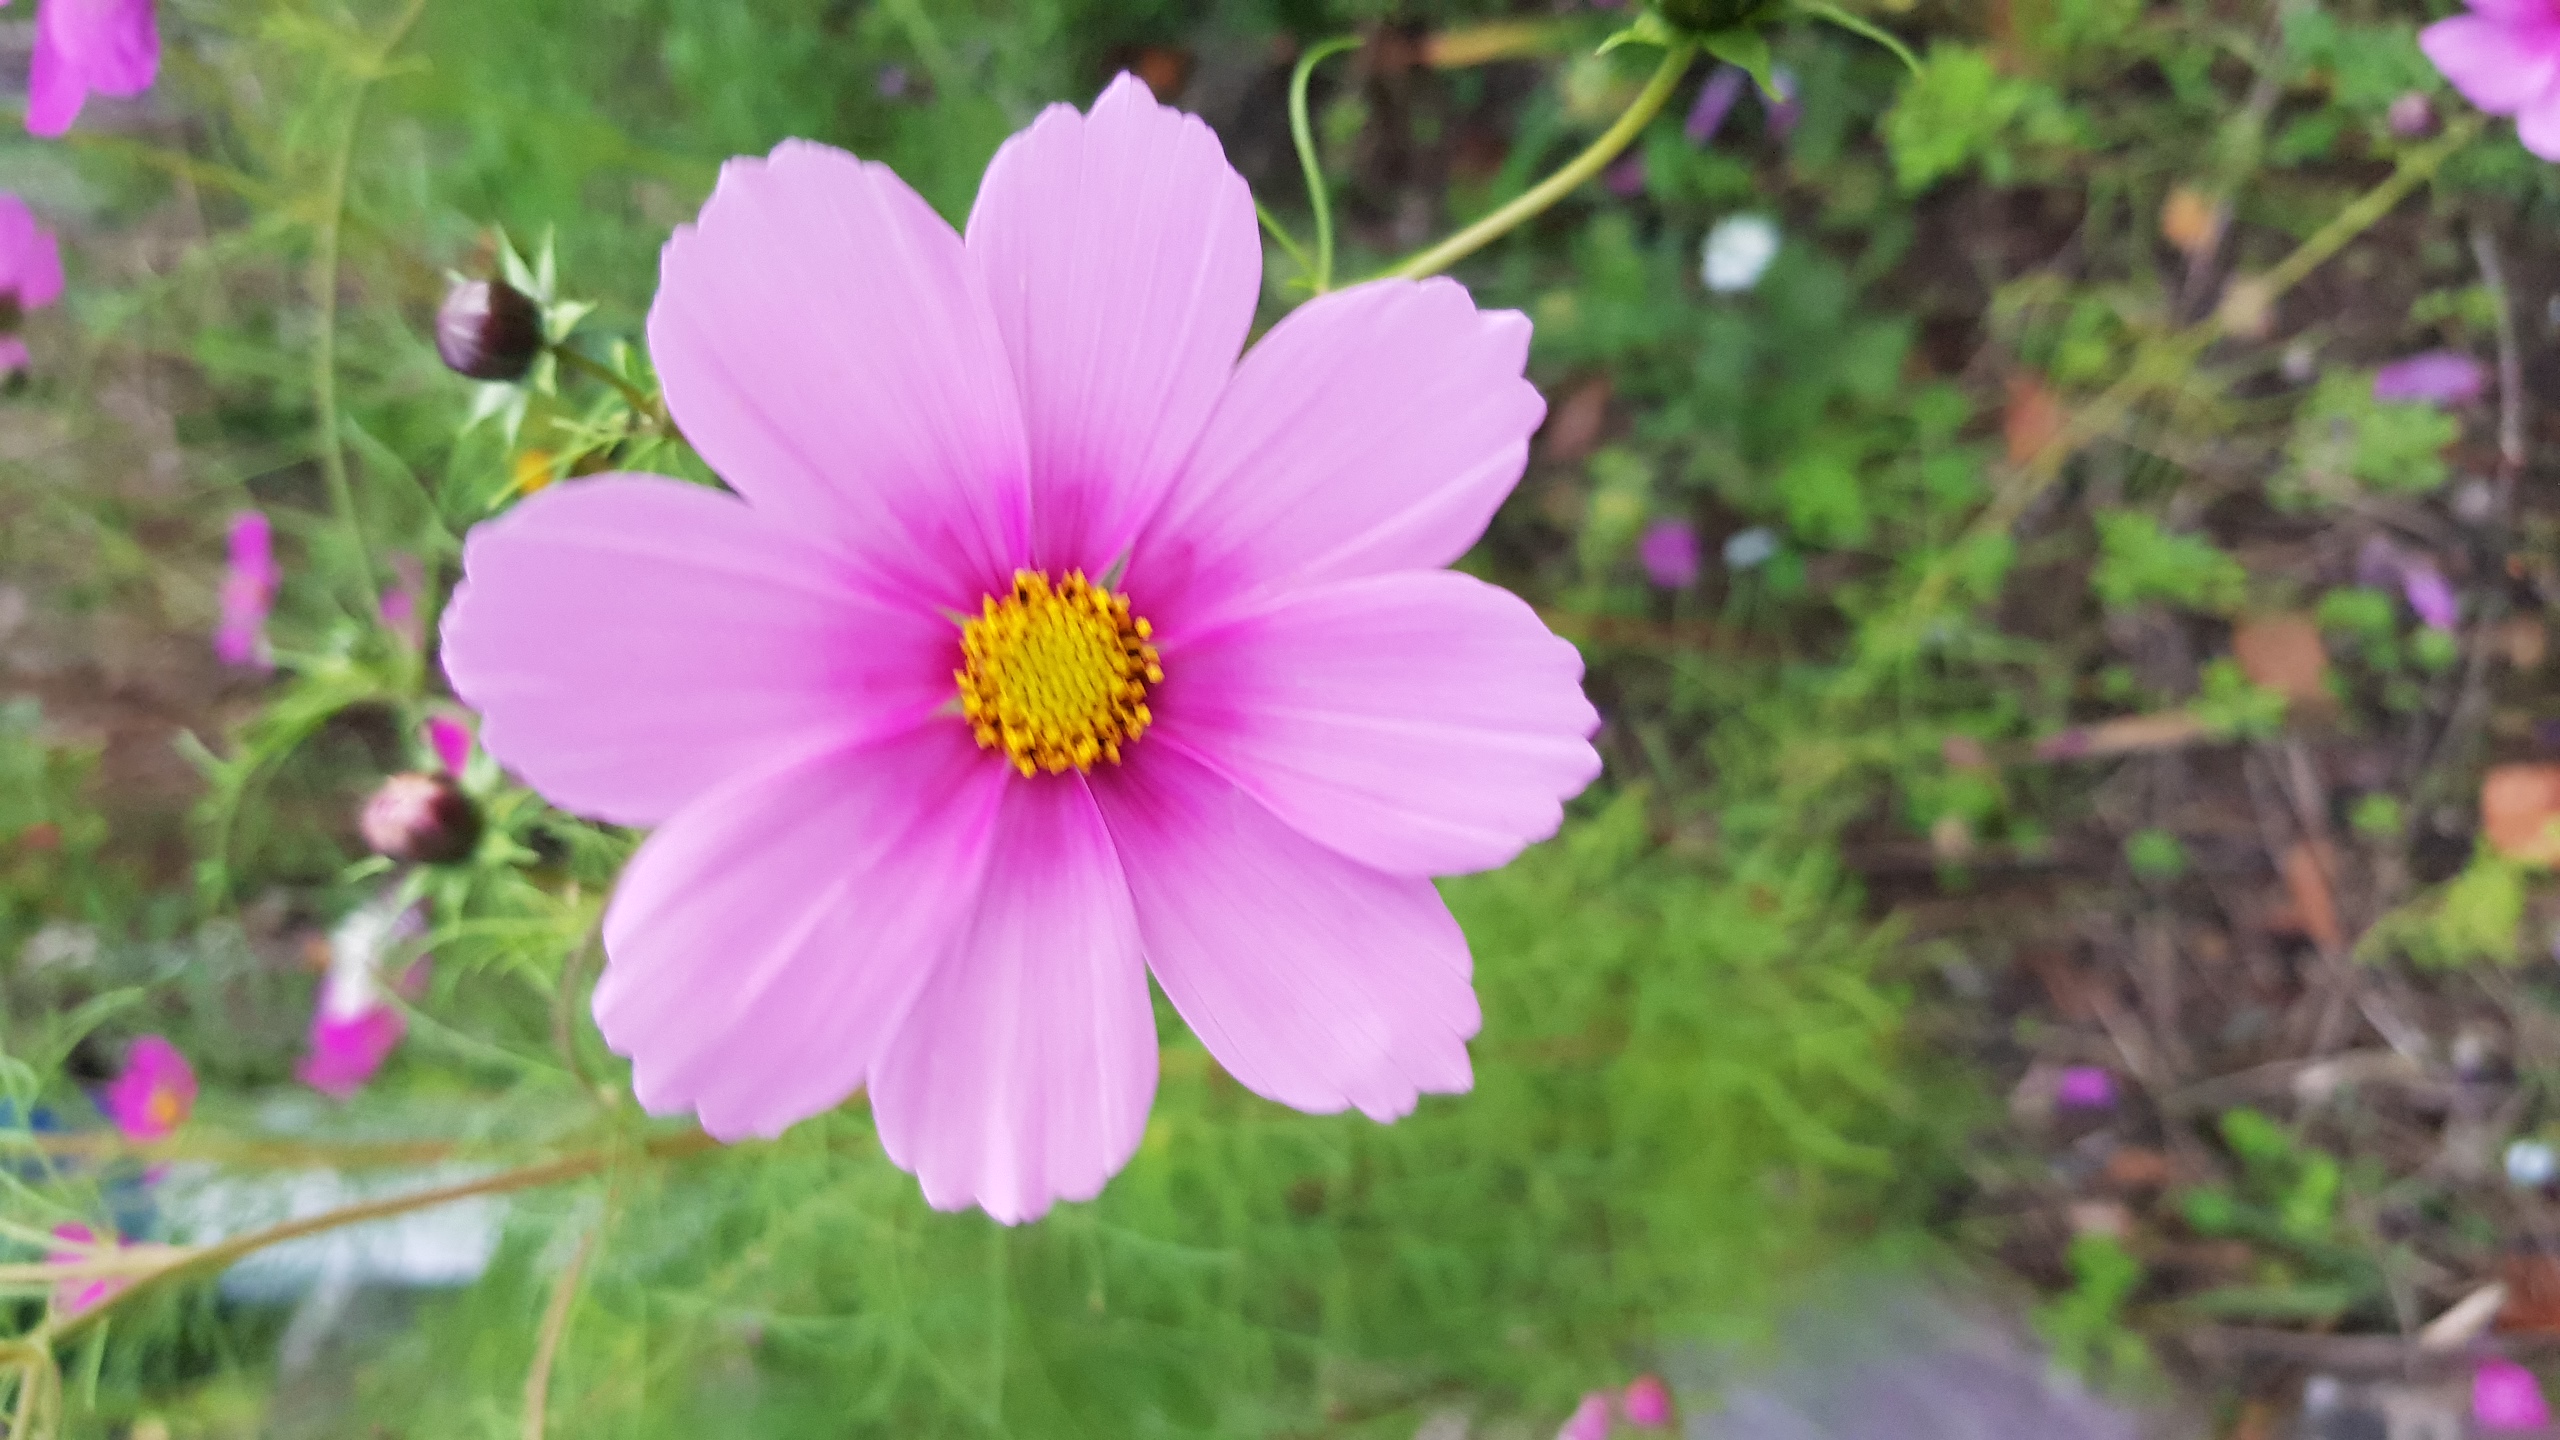
flower, cosmos, pink, plant, petal, grass, magenta, annual plant, herbaceous plant, close up, flowering plant, terrestrial plant, pollen, daisy family, macro photography, groundcover, Pedicel, plant stem, perennial plant, wood sorrel family, four o clock family, malvales, wildflower